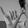
ASL letter: Y